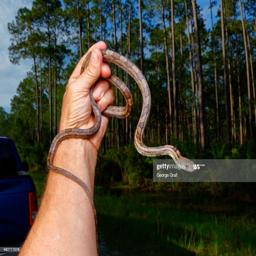
Animal: snakes